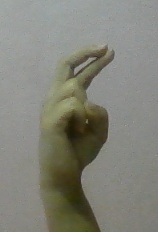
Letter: zay